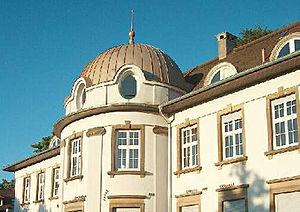
La villa Wittmann, dans laquelle est installée l'Institut Français de Stuttgart depuis sa création en 1951.